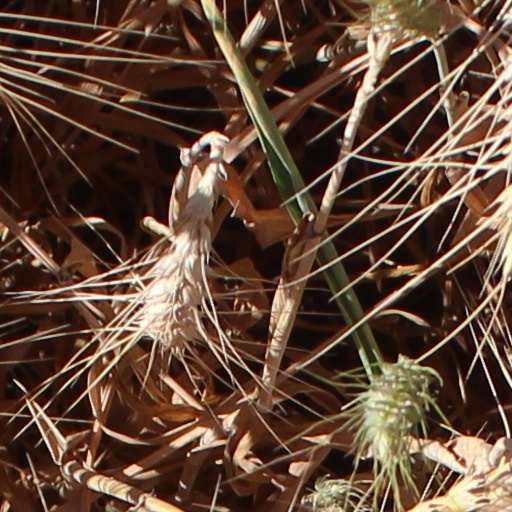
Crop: wheat